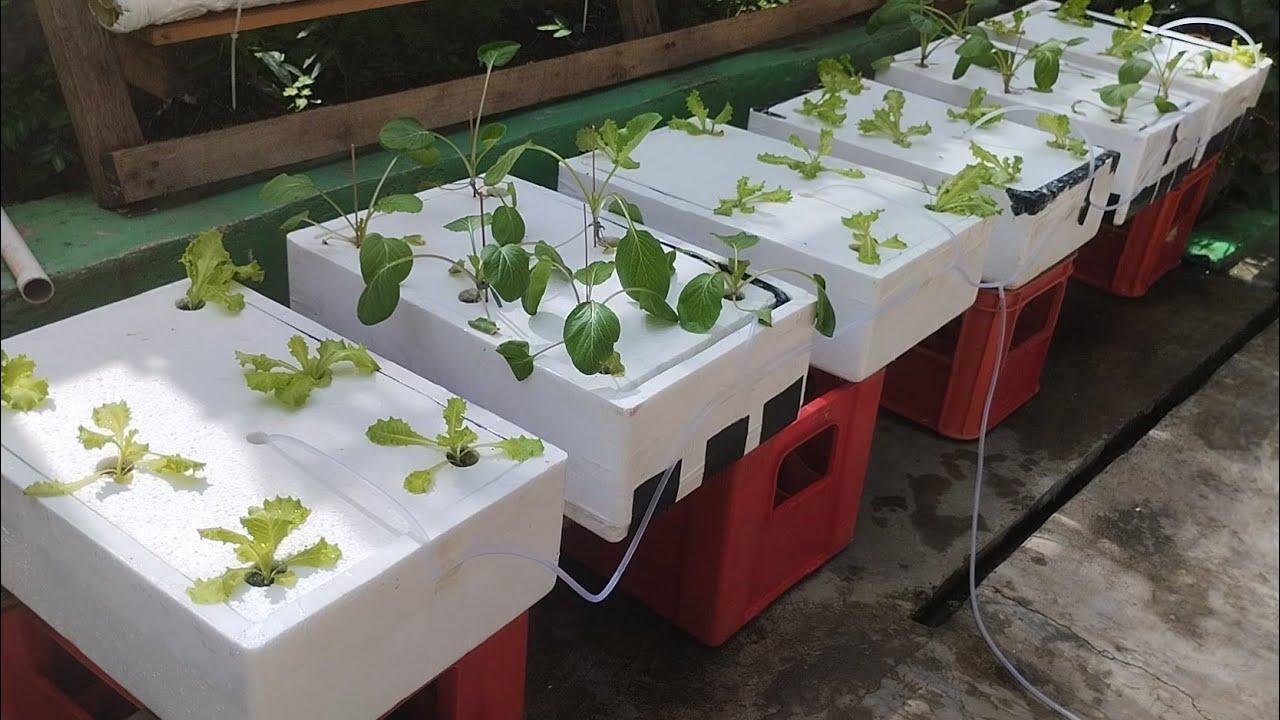
Taswira hii inaonyesha mpangilio wa kilimo cha  [cs] hydroponics [cs] ambapo mimea ya majani kijani imepandwa ndani ya kontena nyeupe zilizowekwa juu ya viroba nyekundu. Kila kontena lina mashimo kadhaa juu yake ikiwa na mimea inayotunzwa kwa mfumo wa maji wenye viritubisho. Kuna mrija wa plastiki unaounganisha vyombo hivyo vikiashiria mtiririko wa maji au suluhisho la lishe.